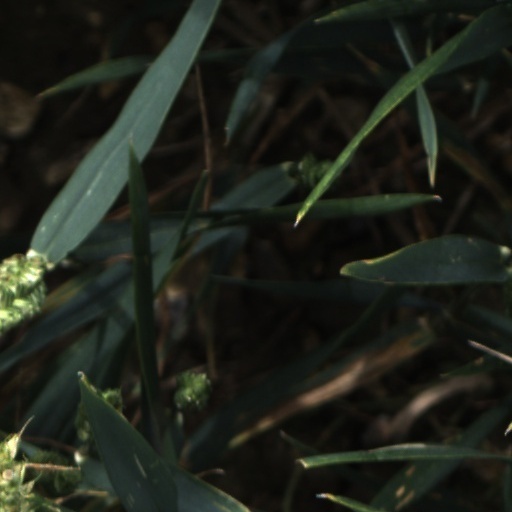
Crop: wheat